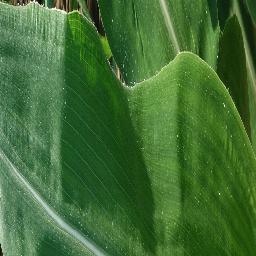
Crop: corn
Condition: (maize)_healthy